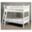
Label: bed